2022–2024 Pakistan political unrest

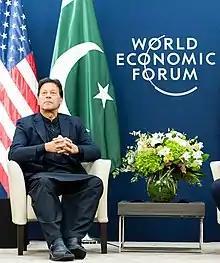
PM Imran Khan, WEF 2020

General election were held in Pakistan on Wednesday, 25 July 2018 to elect the members of 15th National Assembly and the four Provincial Assemblies. The three major parties Pakistan Tehreek-e-Insaf (PTI) led by Imran Khan, the Pakistan Muslim League led by Shehbaz Sharif and the Pakistan Peoples Party led by Bilawal Bhutto.